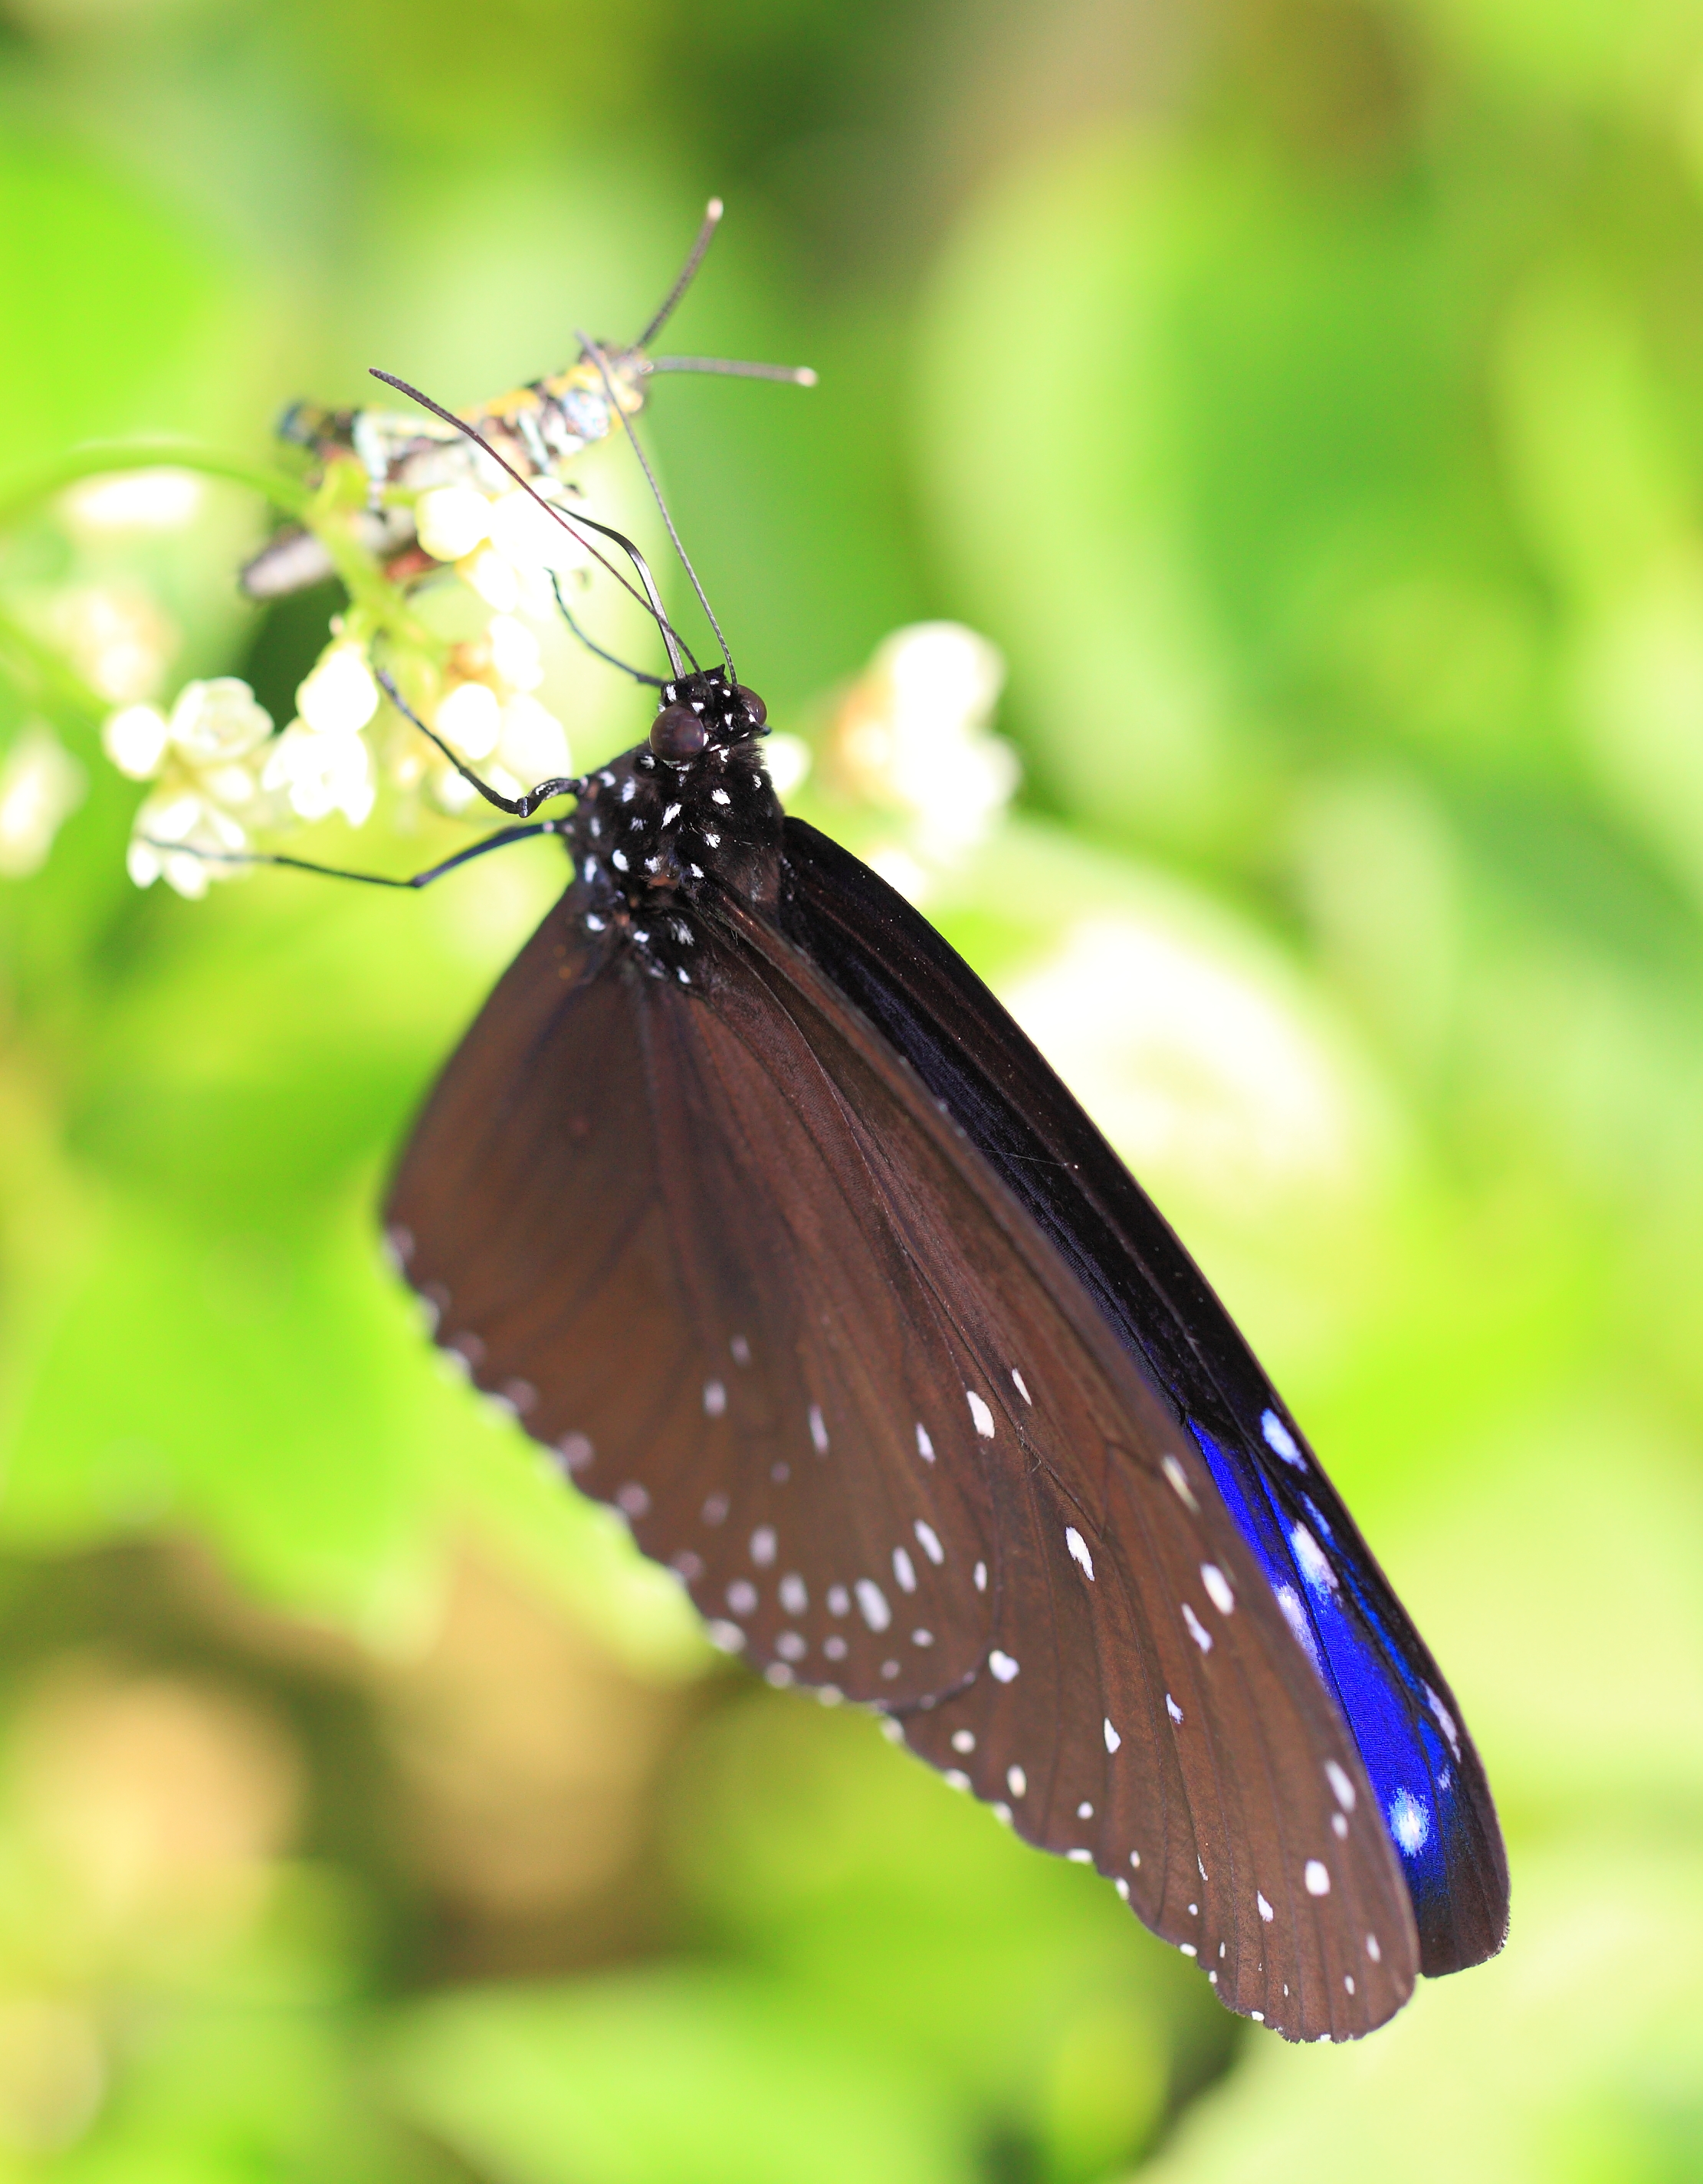
nature, wing, photography, flower, wildlife, green, high, insect, macro, blue, butterfly, fauna, crow, invertebrate, striped, close up, monarch butterfly, 5d, hires, markii, nectar, pieridae, hi, res, resolution, gunmaken, kiryushi, euploea, mulciber, macro photography, arthropod, pollinator, moths and butterflies, lycaenid, brush footed butterfly, colias